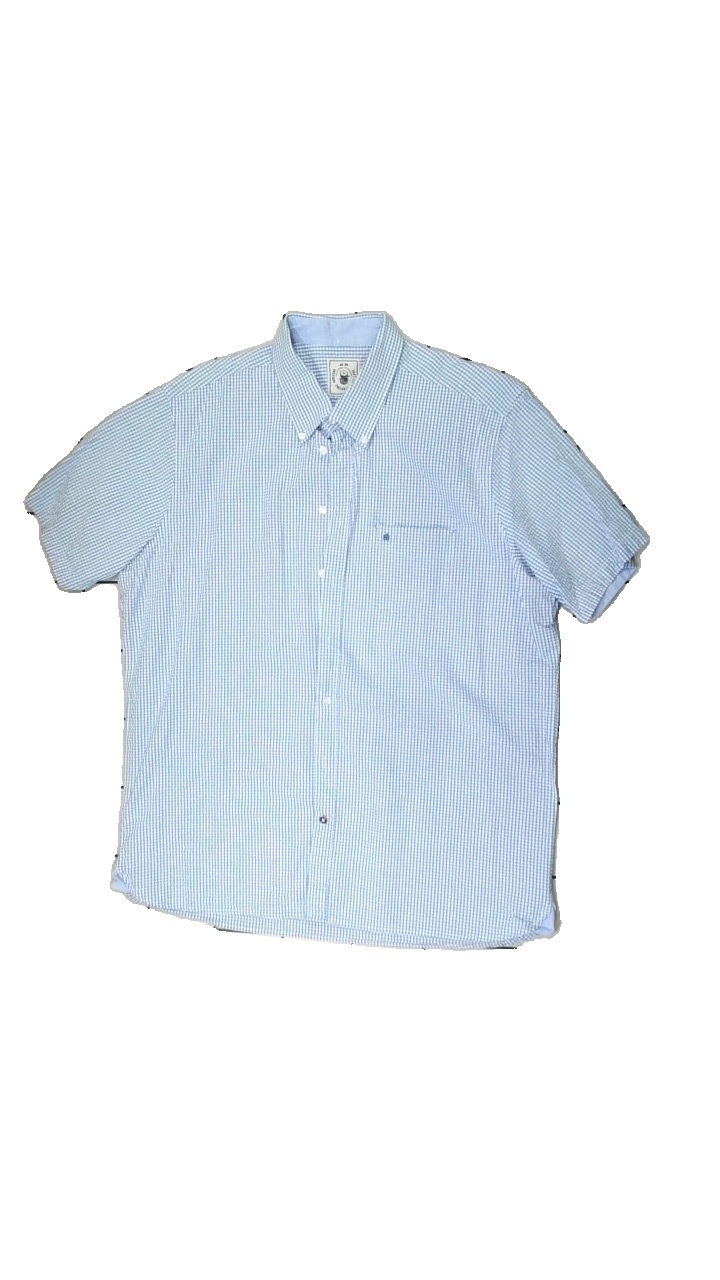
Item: Shirt (Men)
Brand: Park Lane
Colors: Blue, White
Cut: Regular
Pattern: Checkered print
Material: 100% cotton
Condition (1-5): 4
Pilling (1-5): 5
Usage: Reuse
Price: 100-150